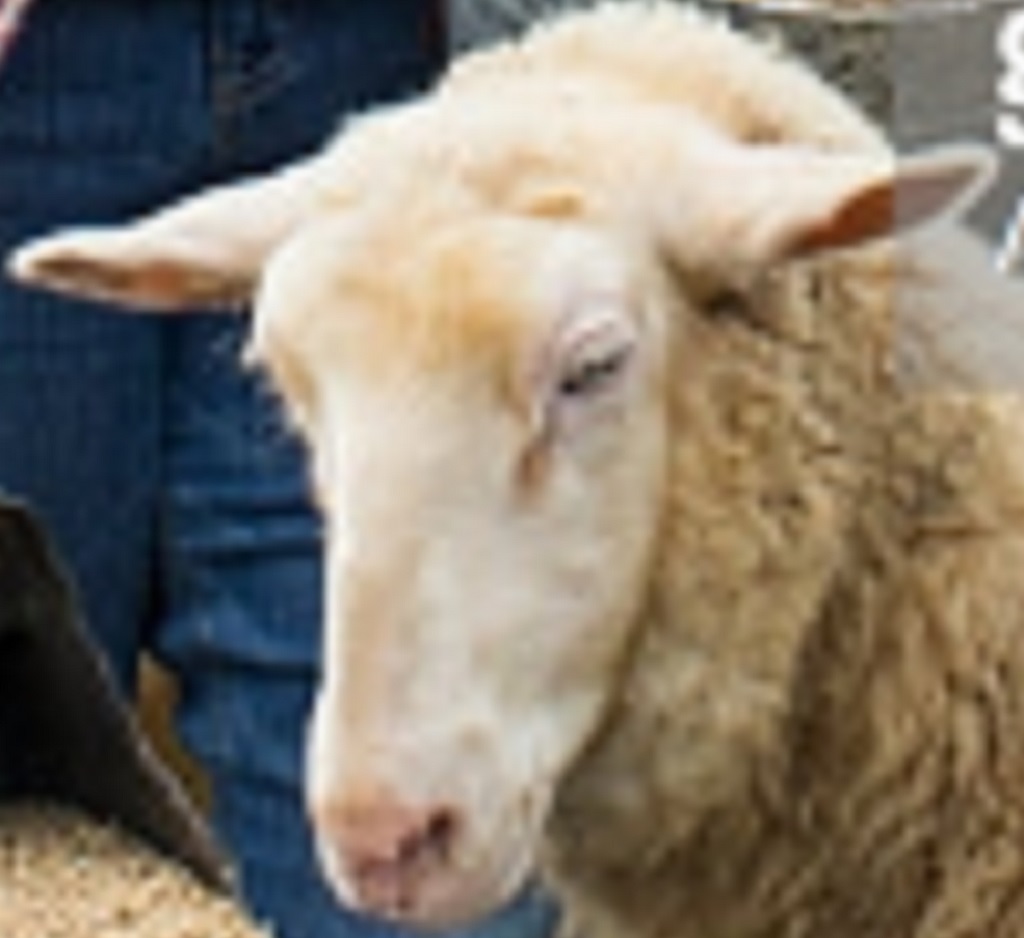
Label: pain